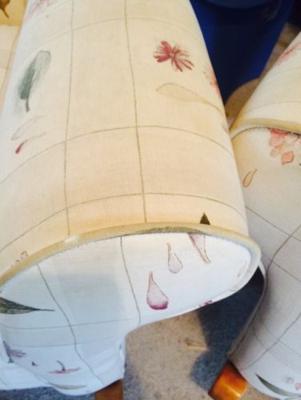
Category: chair